Alexander A. Arnold

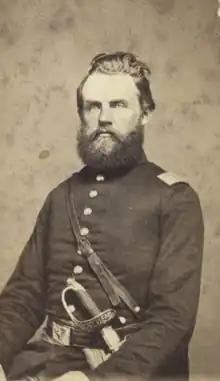
Captain A. A. Arnold, photo by John S. Fuller.

Shortly after the death of his first wife and child, Arnold volunteered for service in the Union Army in the American Civil War. He was enrolled as captain of Company C in the 30th Wisconsin Infantry Regiment and mustered into service in August 1862. The 30th Wisconsin Infantry, unlike the other Wisconsin regiments, operated mostly within the state of Wisconsin enforcing the draft. They were involved in capturing and imprisoning several Ozaukee County draft rioters.